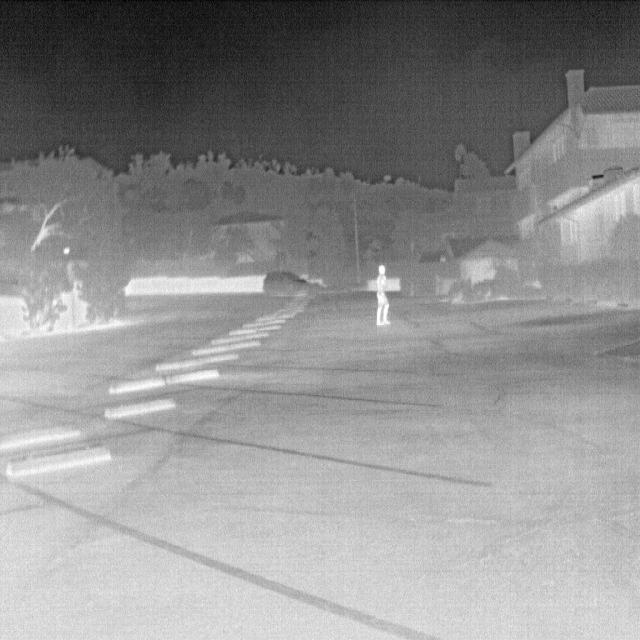
Detected objects:
label: person